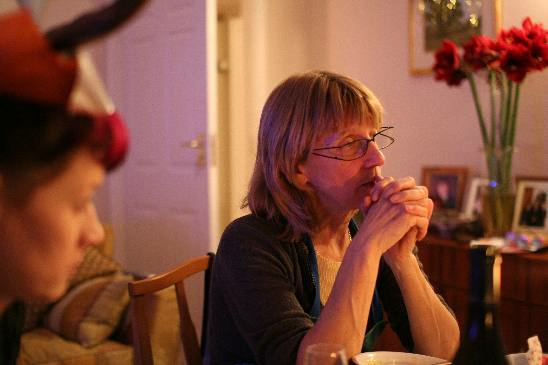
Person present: Yes